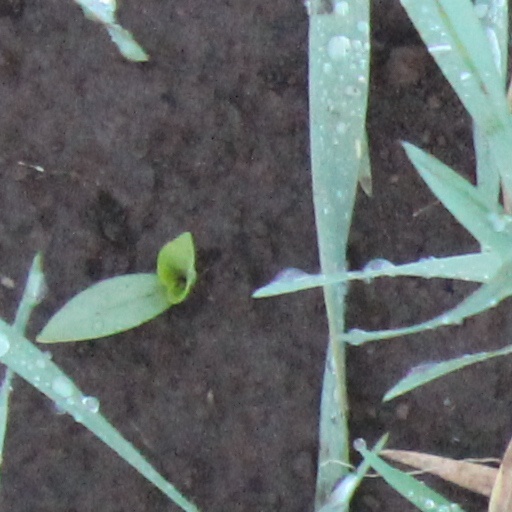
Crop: wheat